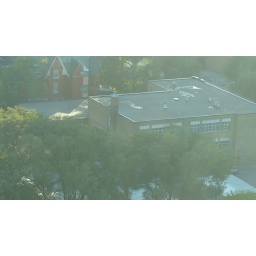
View from my office building in Toronto, Ontario, Canada